Remdesivir

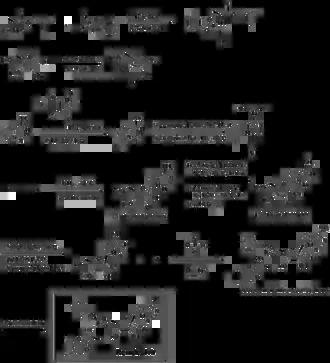
Synthesis of remdesivir in structural formulae

Remdesivir can be synthesized in multiple steps from ribose derivatives. The figure to the right is one of the synthesis routes of remdesivir invented by Chun and coauthors from Gilead Sciences.